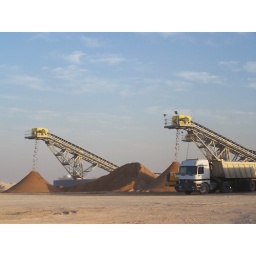
Sand is stockpiled at the 1200 ton per hour sand washing plant for QNCC in Qatar